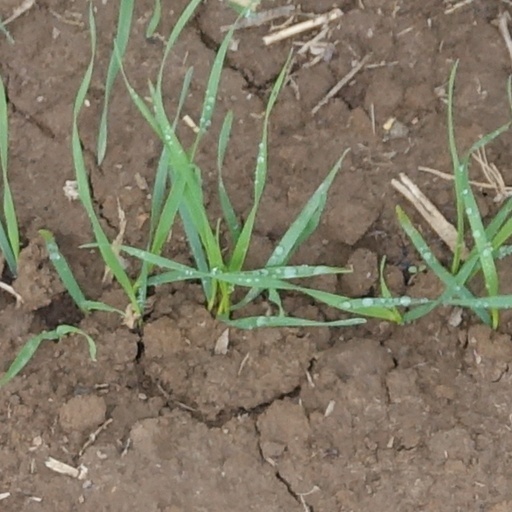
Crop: wheat